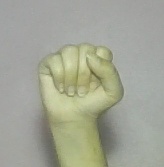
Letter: saad